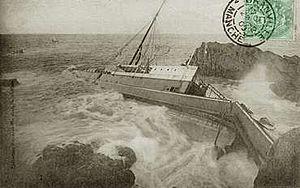
Le Hilda était un paquebot à vapeur affrété par London and South Western Railway, qui assura des liaisons entre Southampton, les îles anglo normandes et Saint-Malo jusqu'à son naufrage en 1905, qui coûta la vie à au moins 150 personnes.